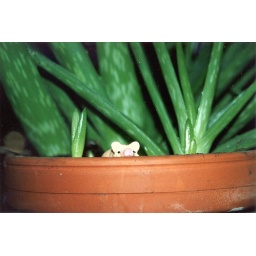
A perky pig in the pot of a plant.